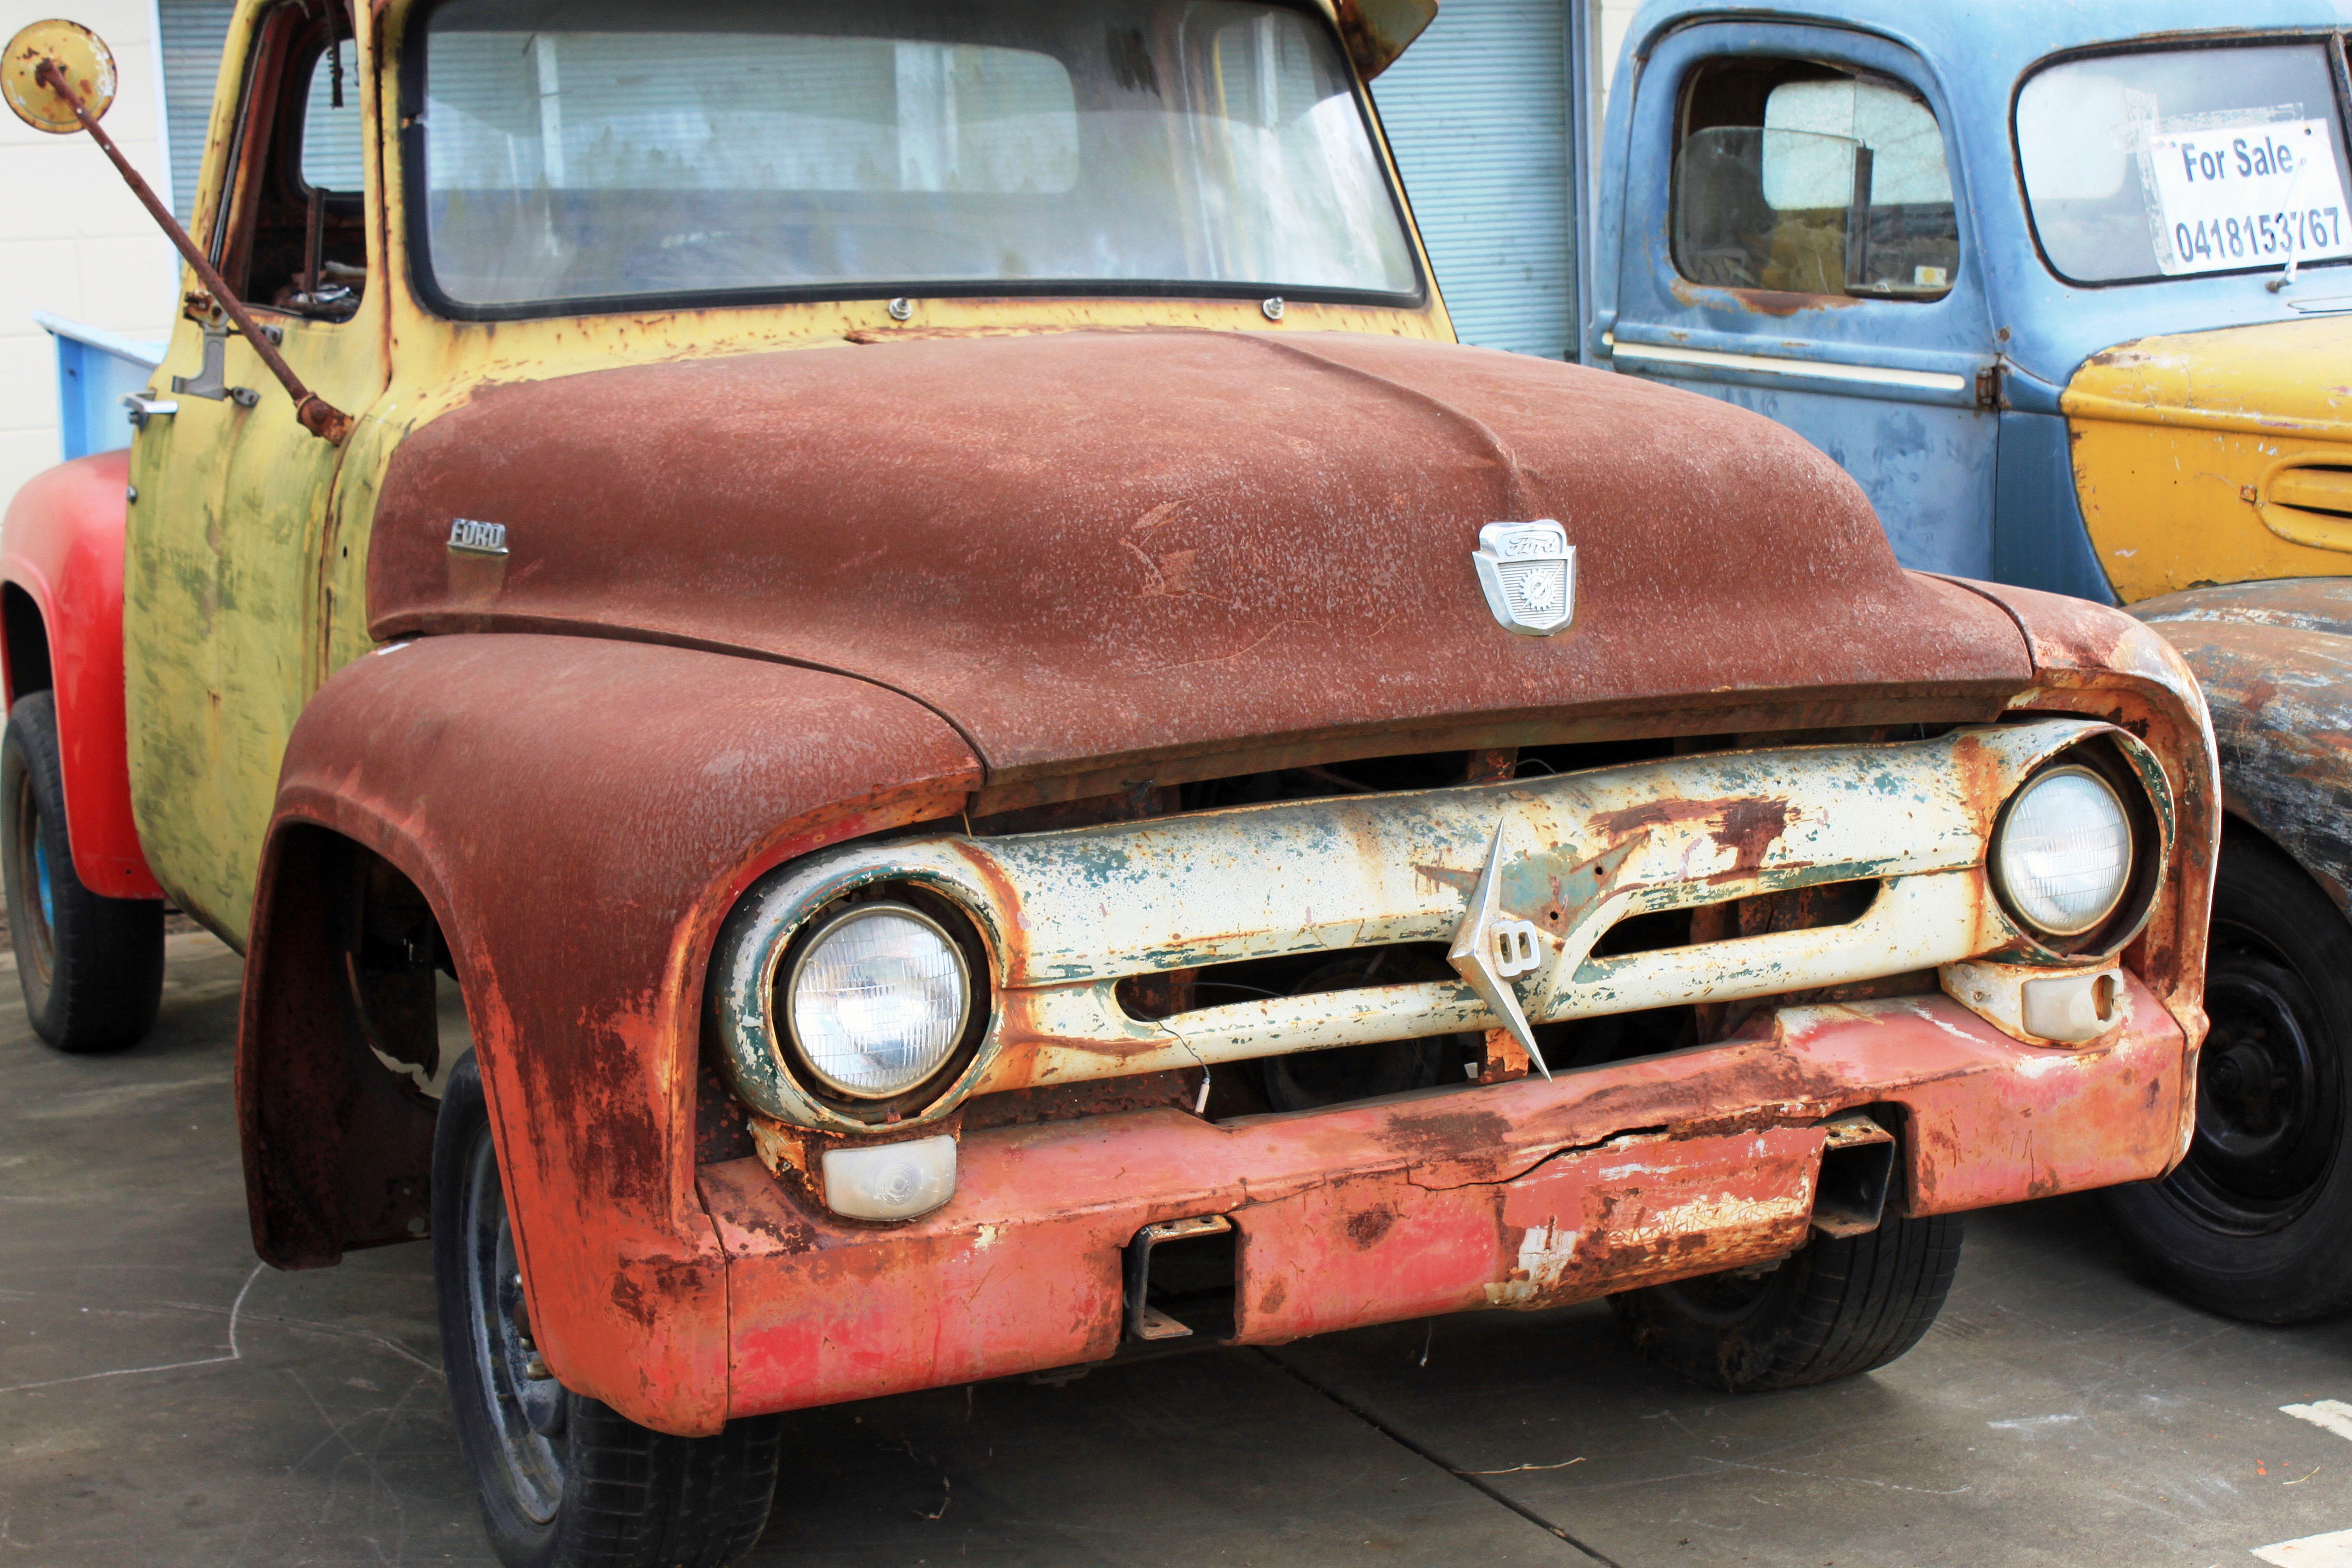
car, truck, vehicle, nostalgia, automotive, motor vehicle, vintage car, american, ford, oldtimer, nostalgic, antique car, pickup truck, hot rod, land vehicle, automobile make, compact car